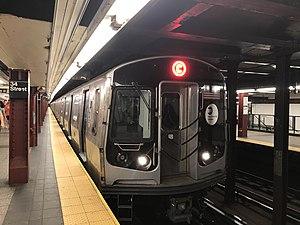
La C Eighth Avenue Local est une ligne du métro de New York. Sa couleur est le bleu étant donné qu'elle circule sur l'IND Eighth Avenue Line sur la majorité de son tracé à Manhattan. Elle est issue du réseau de l'ancien Independent Subway System et rattachée à la Division B. La desserte C fonctionne toute la journée, sauf pendant la nuit entre 0h00 et 06h30. Elle comporte 40 stations, et est souterraine sur l'intégralité de son tracé.